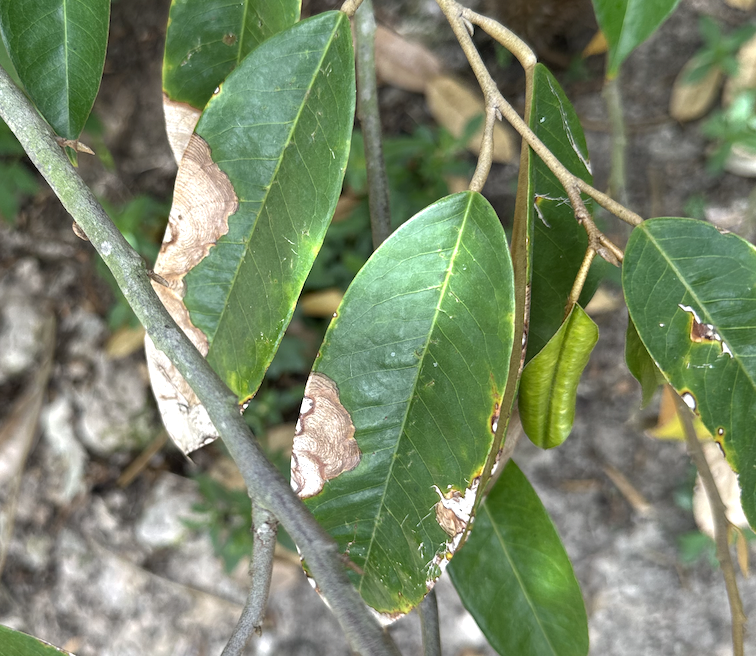
Label: anthracnose_disease